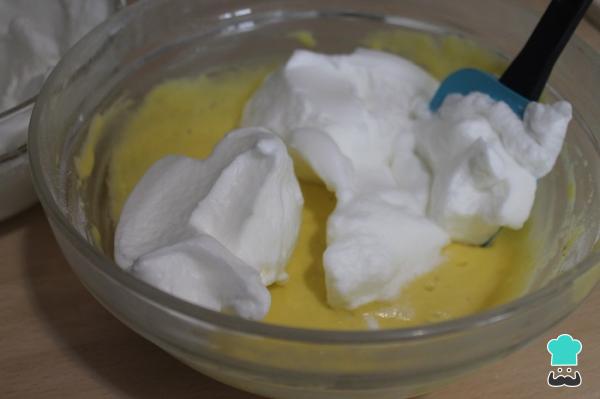
Con unas varillas eléctricas, montamos las claras de huevo junto con una pizca de sal hasta formar picos. Mezclamos las claras montadas con la preparación anterior haciendo movimientos suaves y envolventes con ayuda de una espátula.